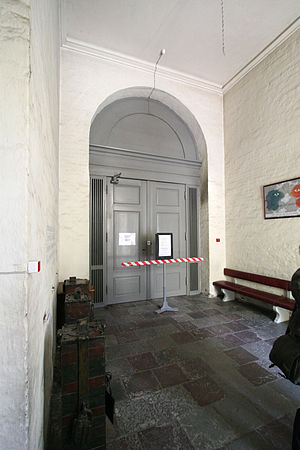
Vor Frelsers Kirke (København) / Interiør / Kirkerummet / Vestre korsarm
Våbenhus.
Vor Frelsers Kirke ligger i Sankt Annæ Gade på Christianshavn i Københavns Kommune. Kirken er mest kendt for sit spiralsnoede spir, men den rummer også en imponerende, udskåret orgelfacade fra 1698 og Nicodemus Tessins mesterstykke af en altertavle.